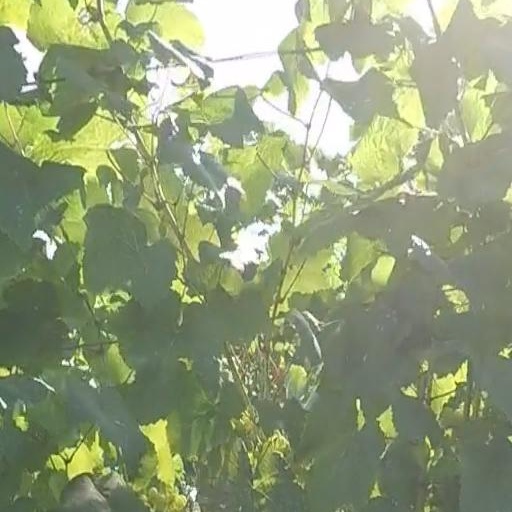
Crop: grape